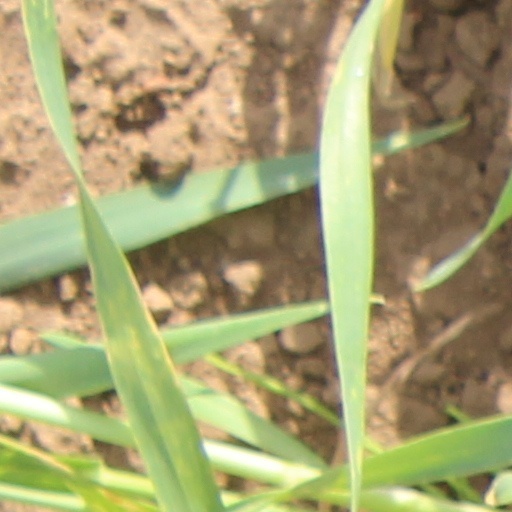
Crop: wheat